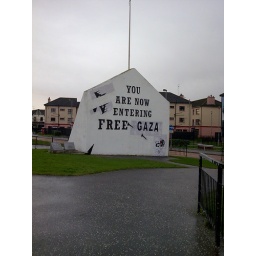
This monument in Rossville street in Derry expressed solidarity with the Palestinian movement